Royal Mail Case

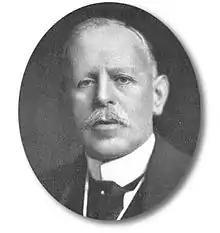
Lord Kylsant

The Royal Mail Case or R v Kylsant & Otrs was a noted English criminal case in 1931. The director of the Royal Mail Steam Packet Company, Lord Kylsant, had falsified a trading prospectus with the aid of the company accountant to make it look as if the company was profitable and to entice potential investors. Following an independent audit instigated by HM Treasury, Kylsant and Harold John Morland, the company auditor, were arrested and charged with falsifying both the trading prospectus and company records and accounts. Although they were acquitted of falsifying records and accounts, Kylsant was found guilty of falsifying the trading prospectus and sentenced to twelve months in prison. The company was then liquidated, and reconstituted as The Royal Mail Lines Ltd with the backing of the British government.